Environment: real
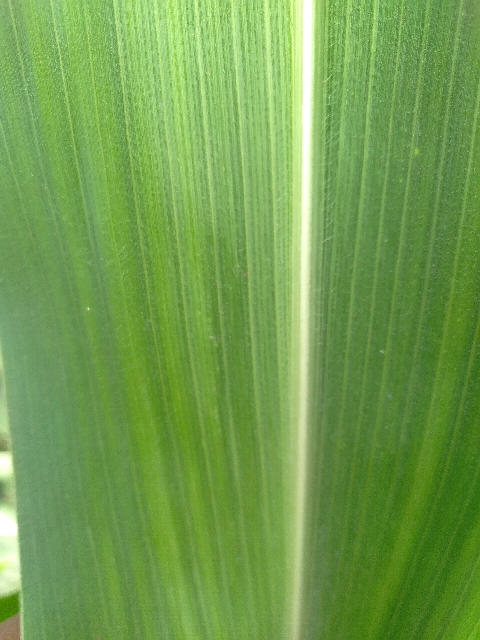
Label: lethal_necrosis